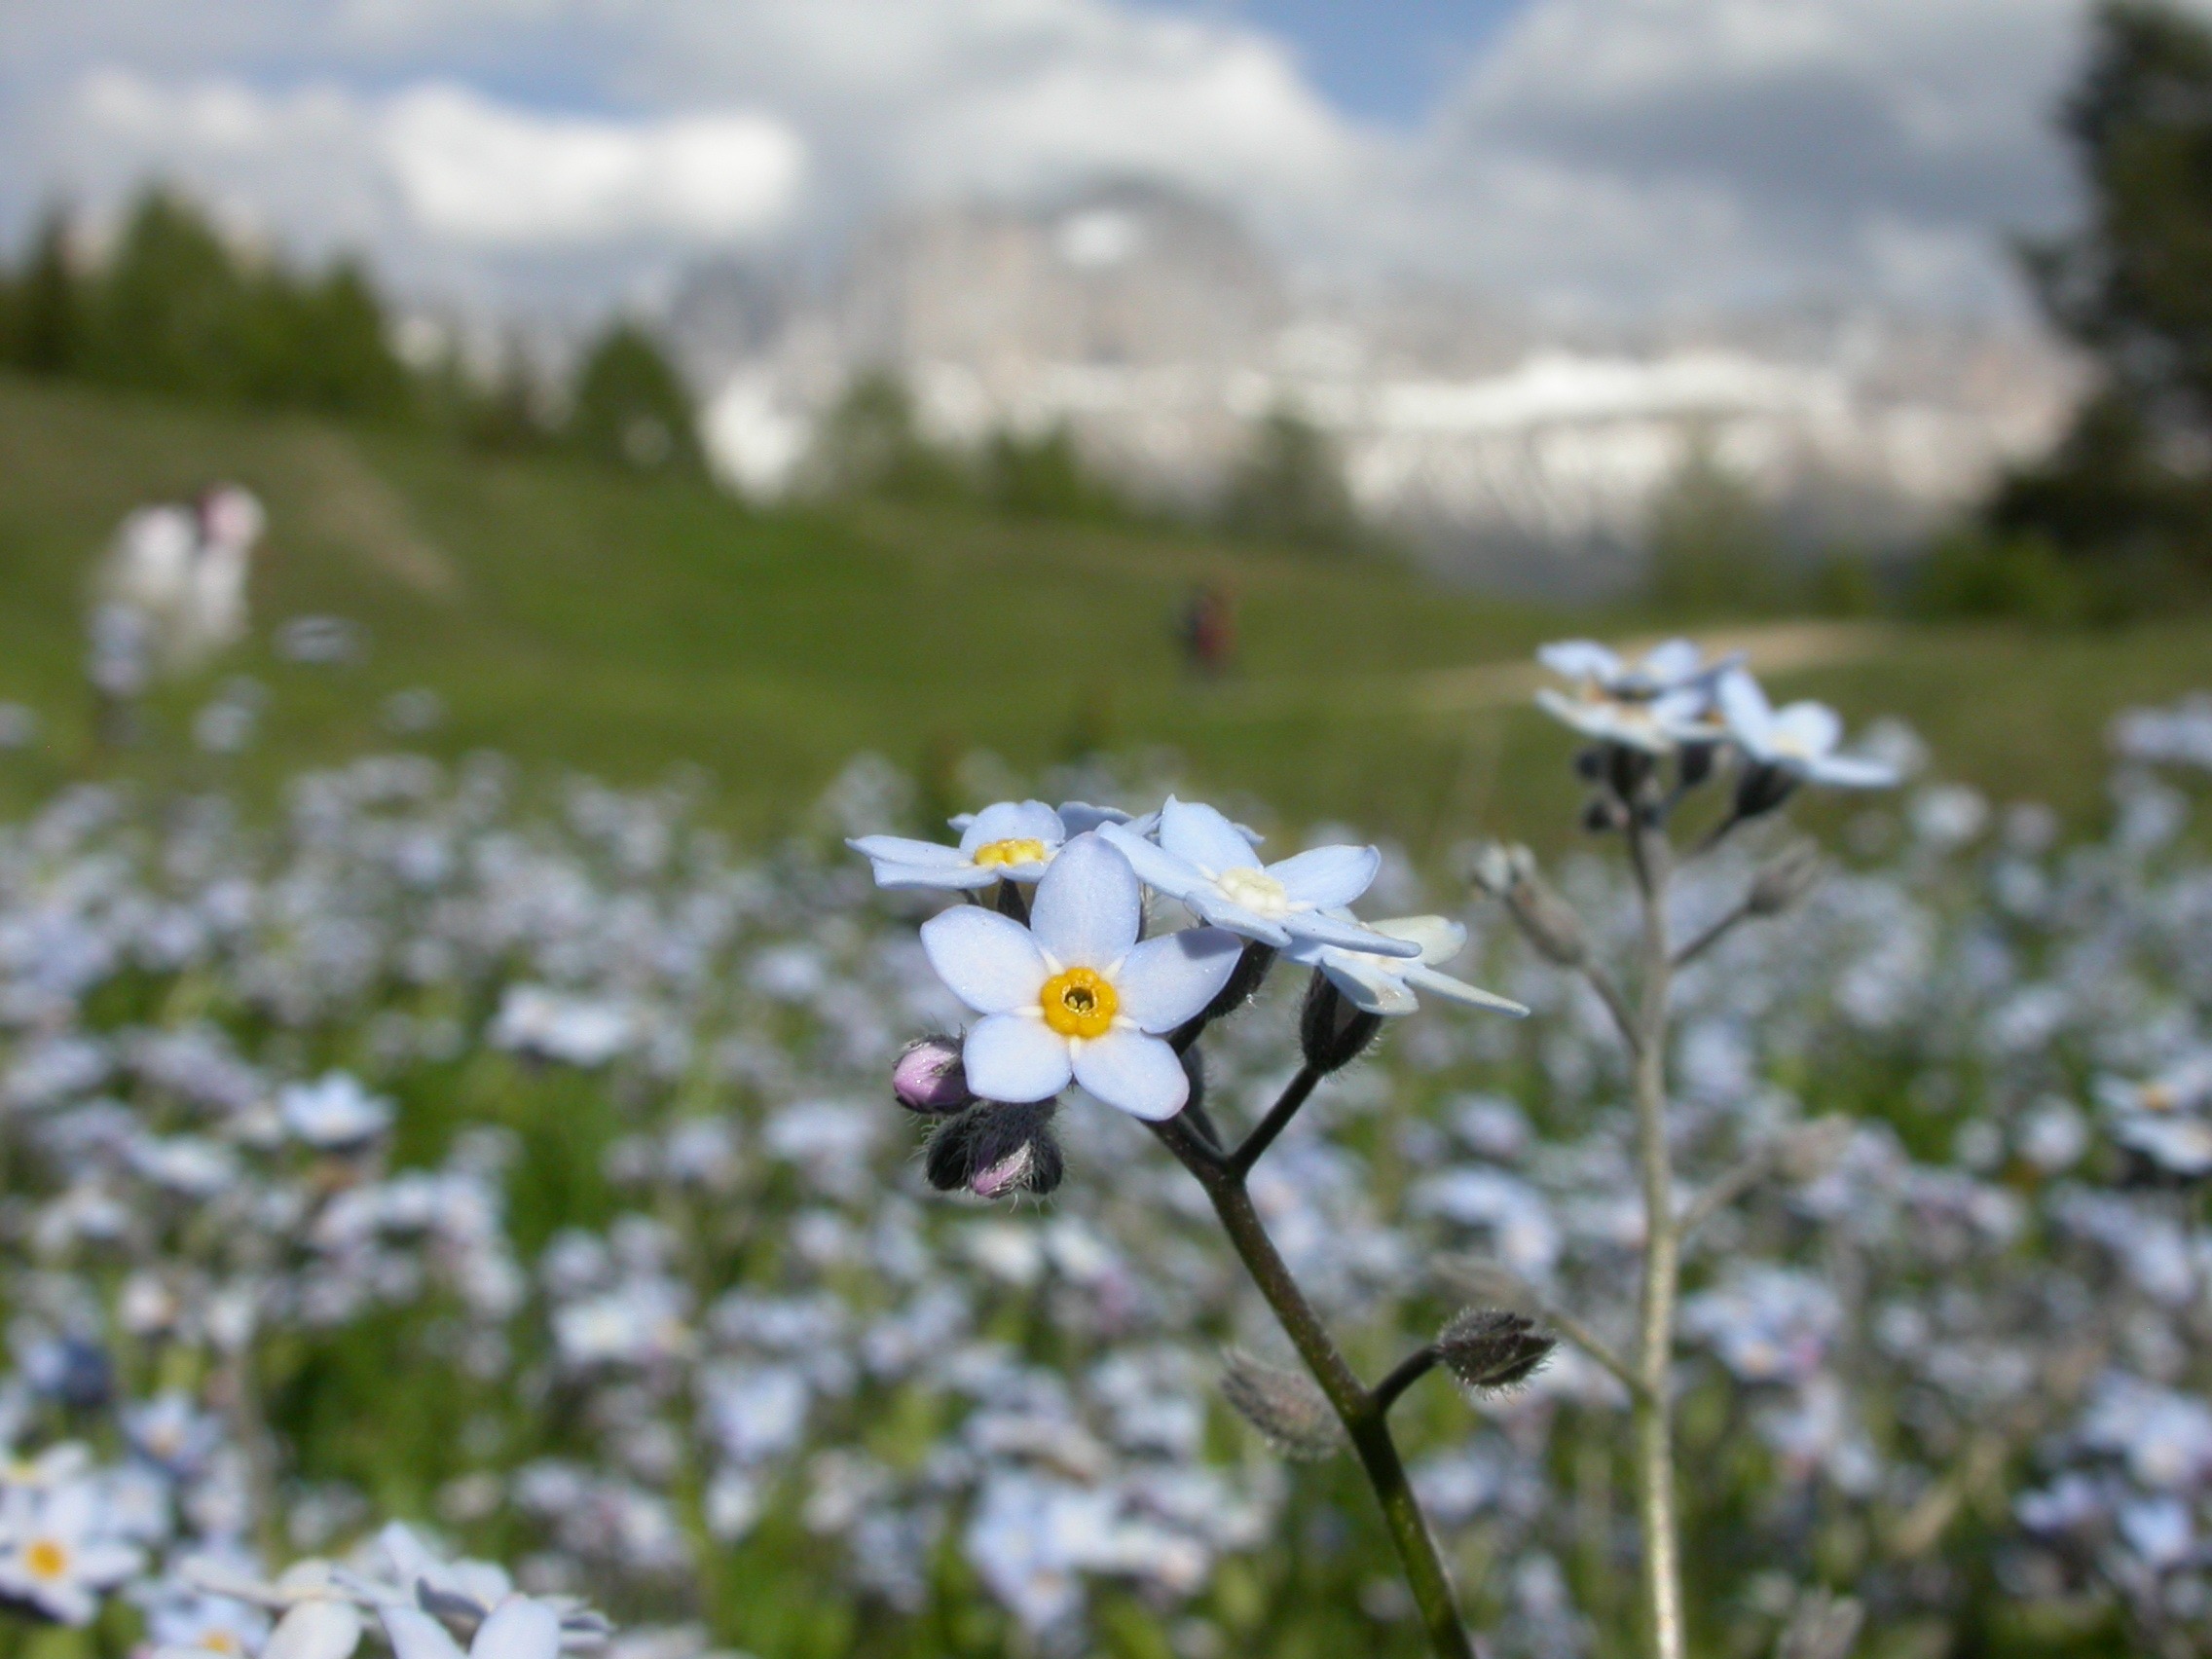
nature, blossom, plant, field, meadow, flower, botany, flora, wild flower, wildflower, pointed flower, forget me not, flowering plant, daisy family, alpine flora, land plant